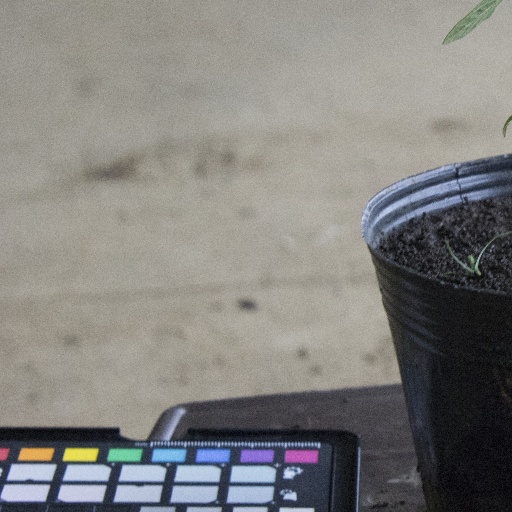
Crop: soybean